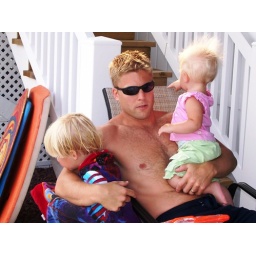
by the pool at the beach house